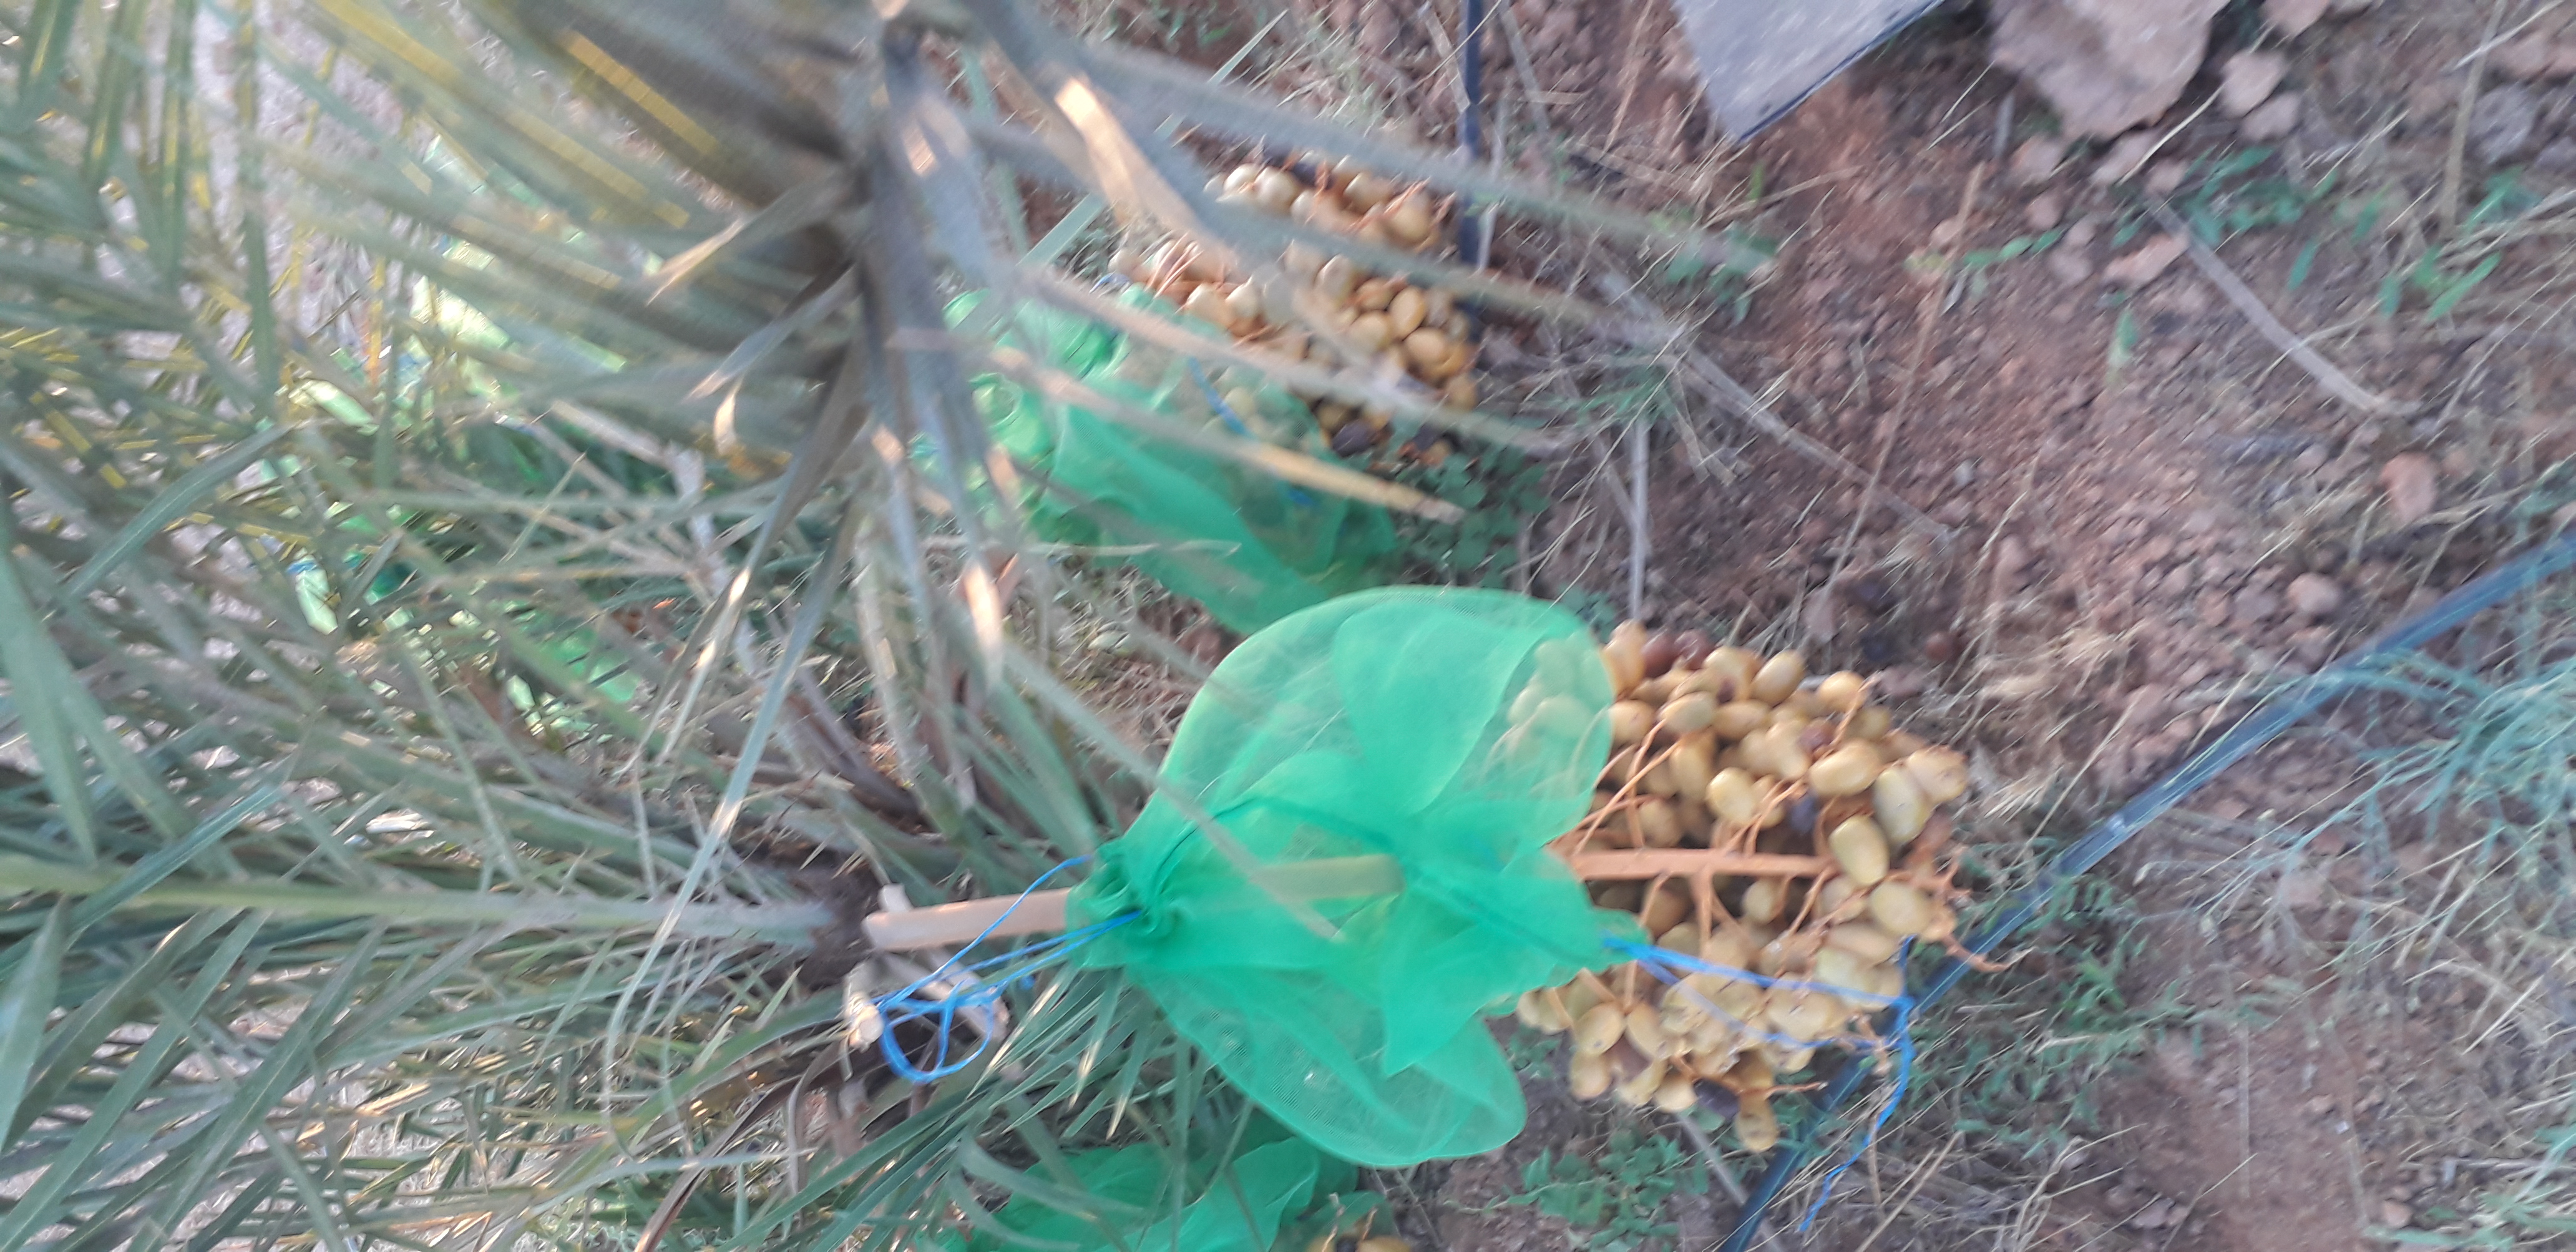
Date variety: Boufagous